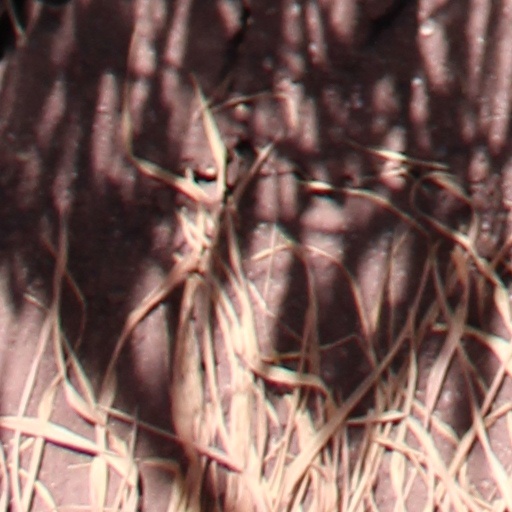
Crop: wheat